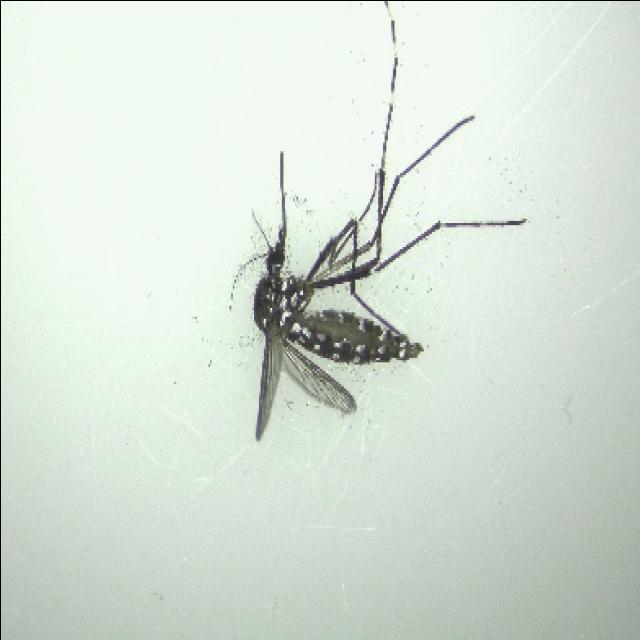
Species: aedes_albopictus